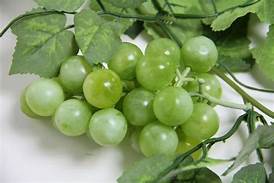
Label: Grapes